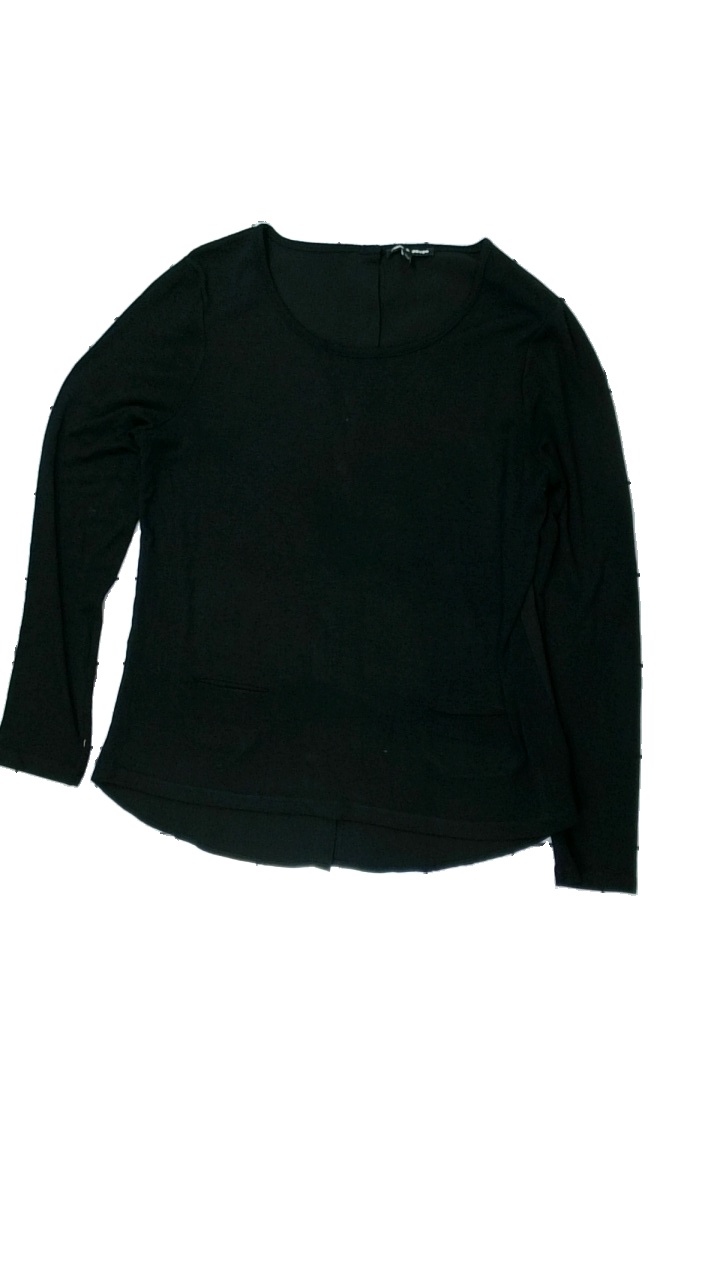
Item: Top (Ladies)
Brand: Cable & Gauge
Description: svart långärmad tröja, nopprig
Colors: Black
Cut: Regular
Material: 64% polyester 36% cotton
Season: All
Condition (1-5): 2
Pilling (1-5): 2
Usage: Export
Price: <50